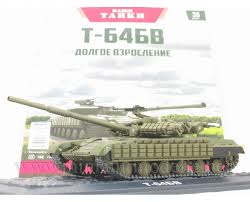
Label: Tank